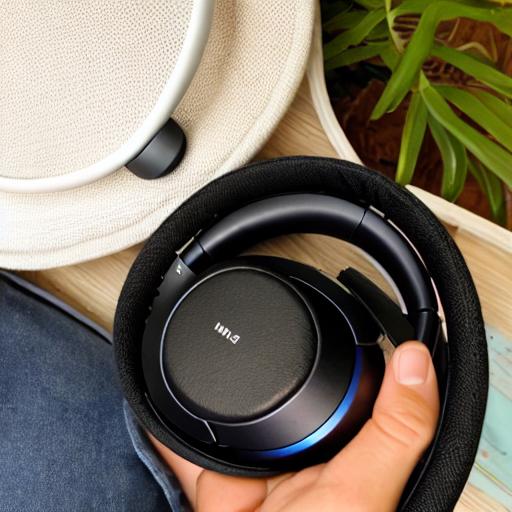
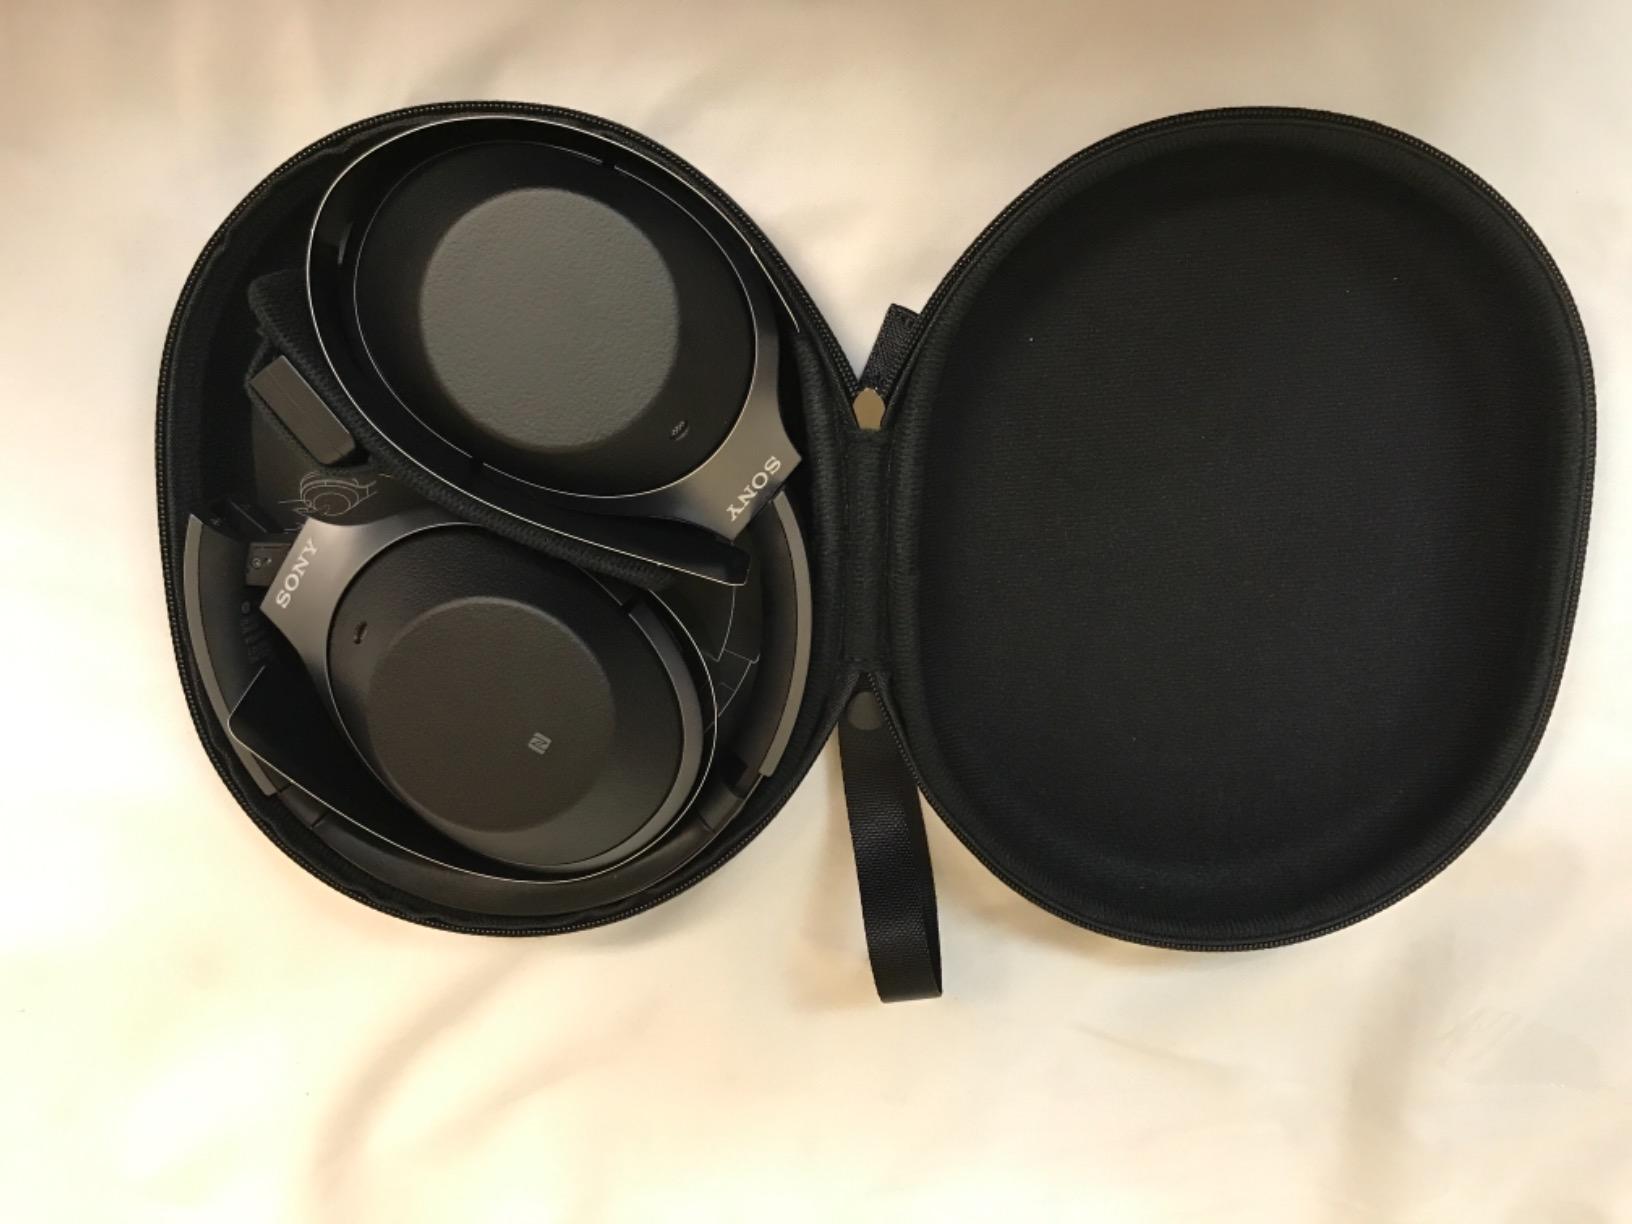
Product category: headphones
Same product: no